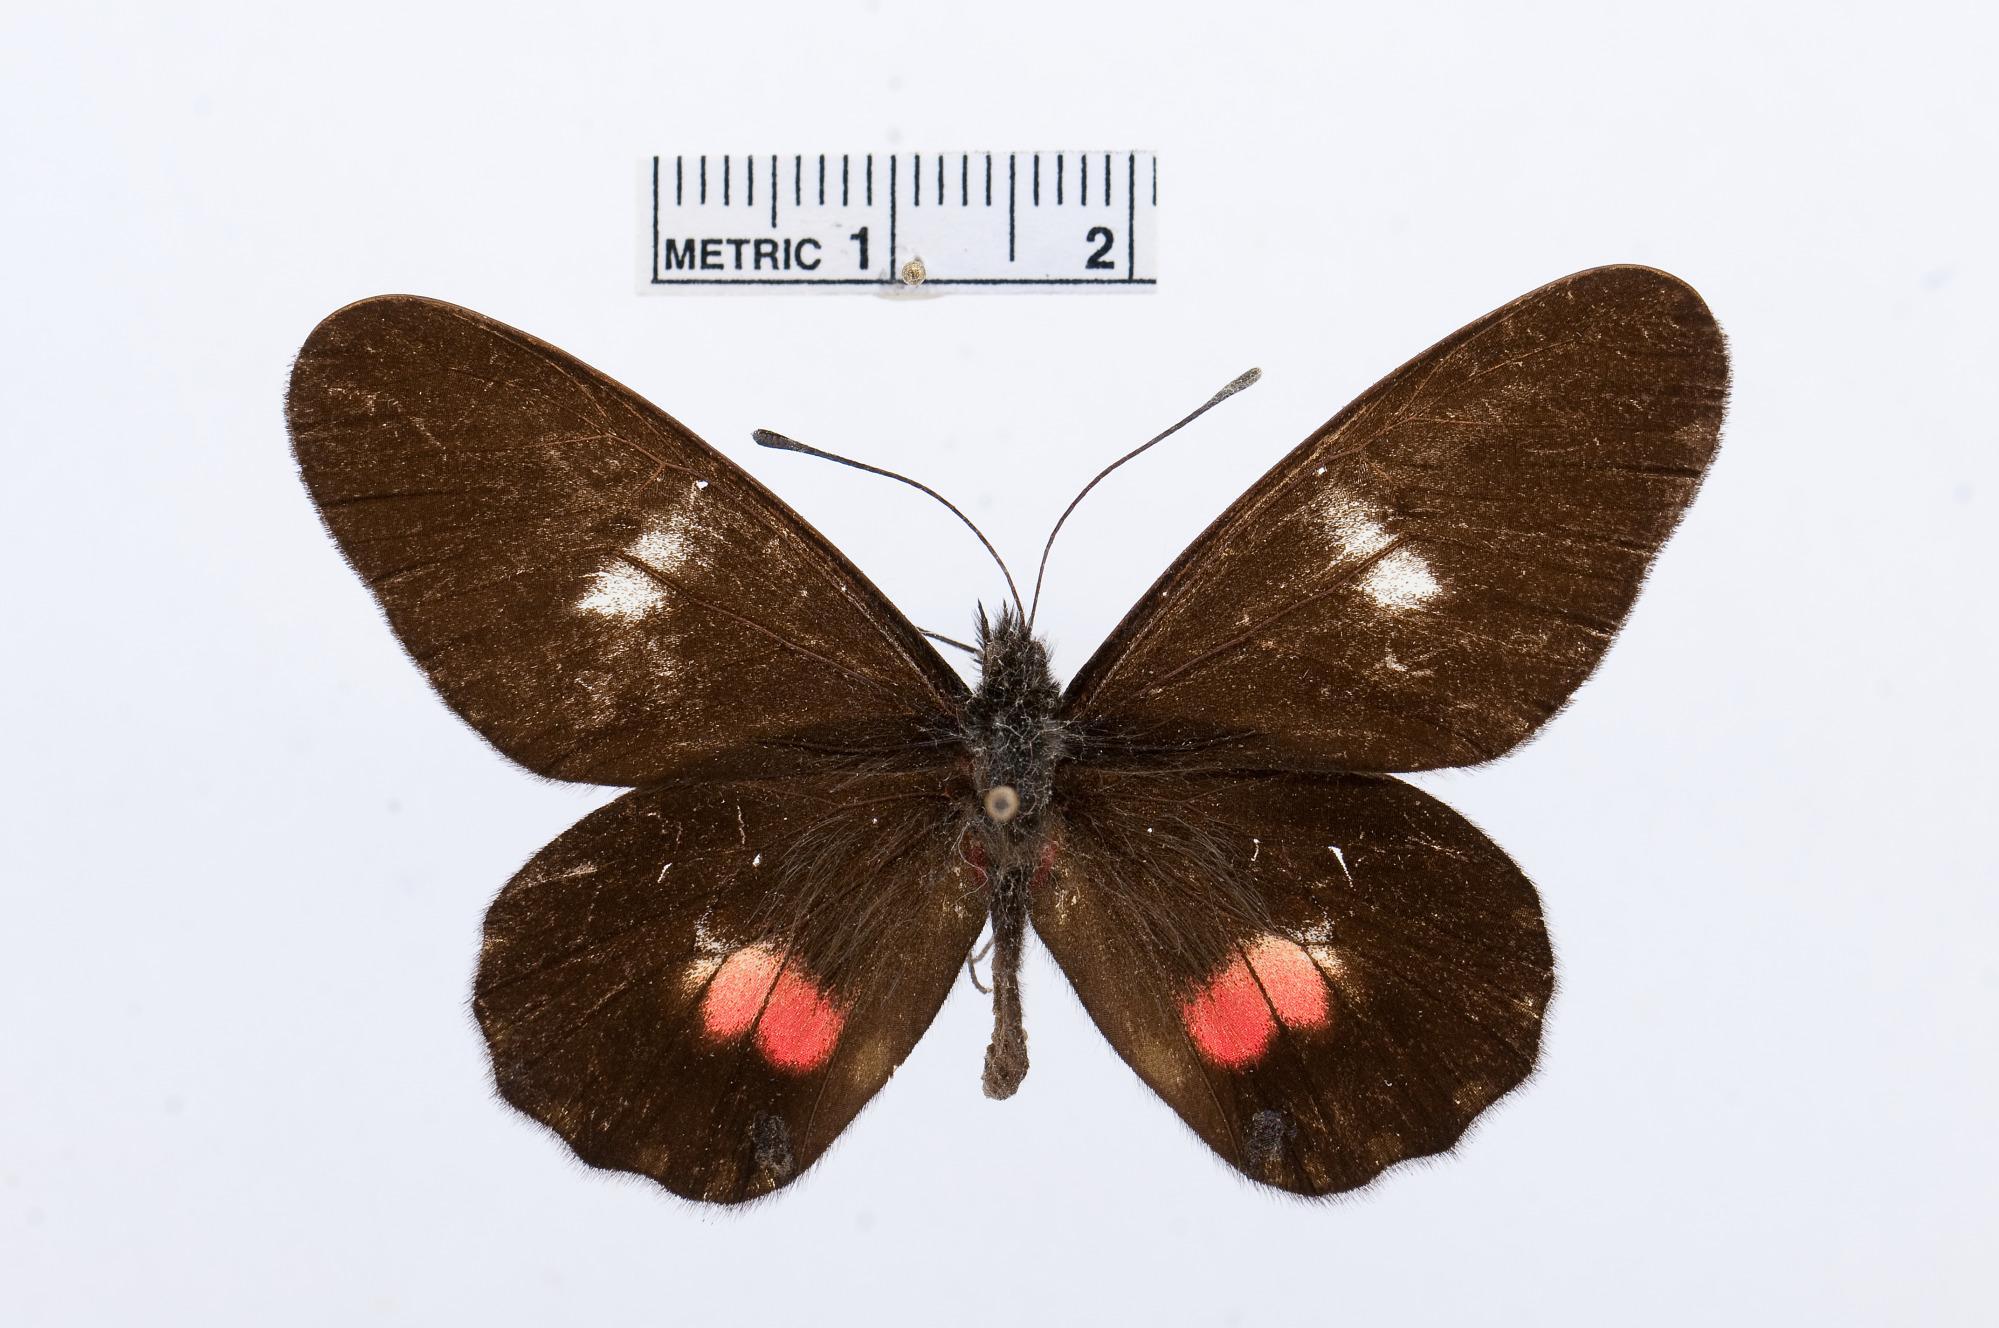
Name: Archonias brassolis
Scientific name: Archonias brassolis
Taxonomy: Animalia, Arthropoda, Hexapoda, Insecta, Lepidoptera, Pieridae, Pierinae